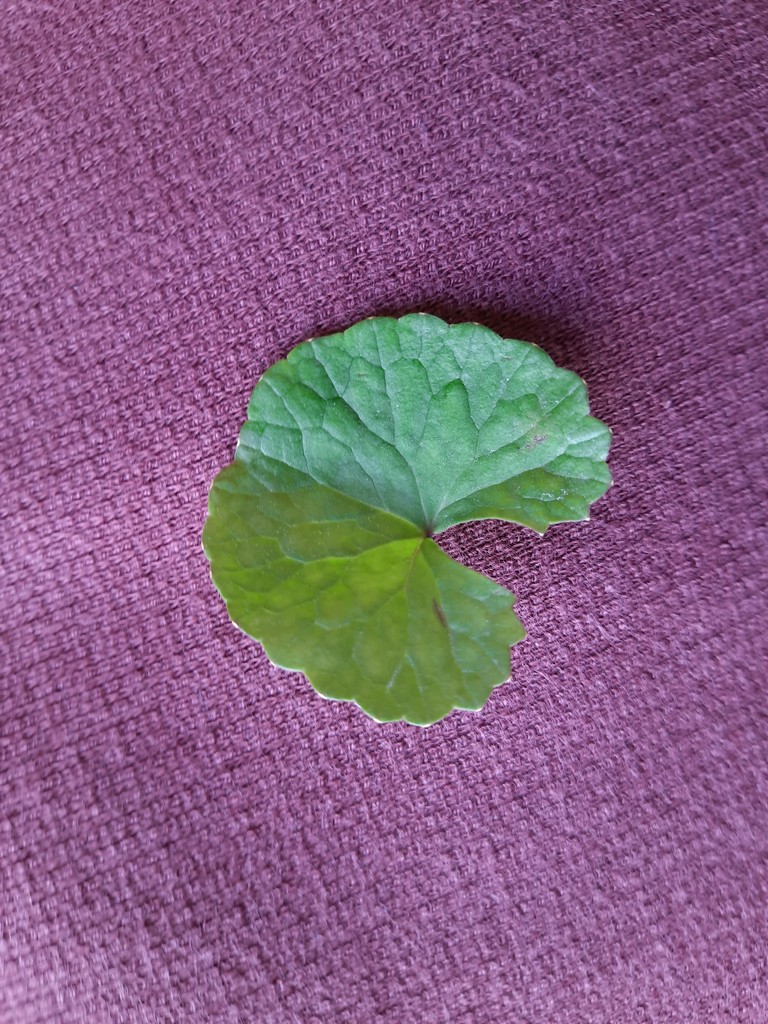
Label: Healthy